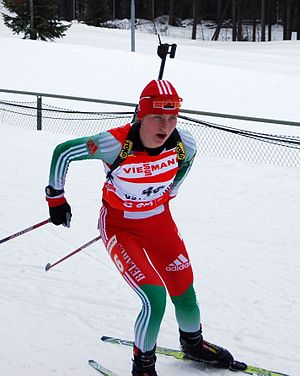
Darja Domratjeva
Darja Domratjeva under jagtstarten ved VM i Östersund, Sverige, 2008.
Darja Vladímirovna Domratjeva, født den 3. august 1986 i det nuværende Hvideruslands hovedstad Minsk, er en hviderussisk skiskytte og olympisk medaljevinder.